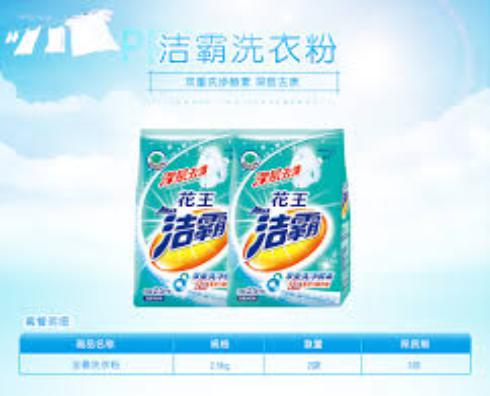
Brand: attack
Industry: Necessities